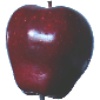
Label: red_delicious_apple